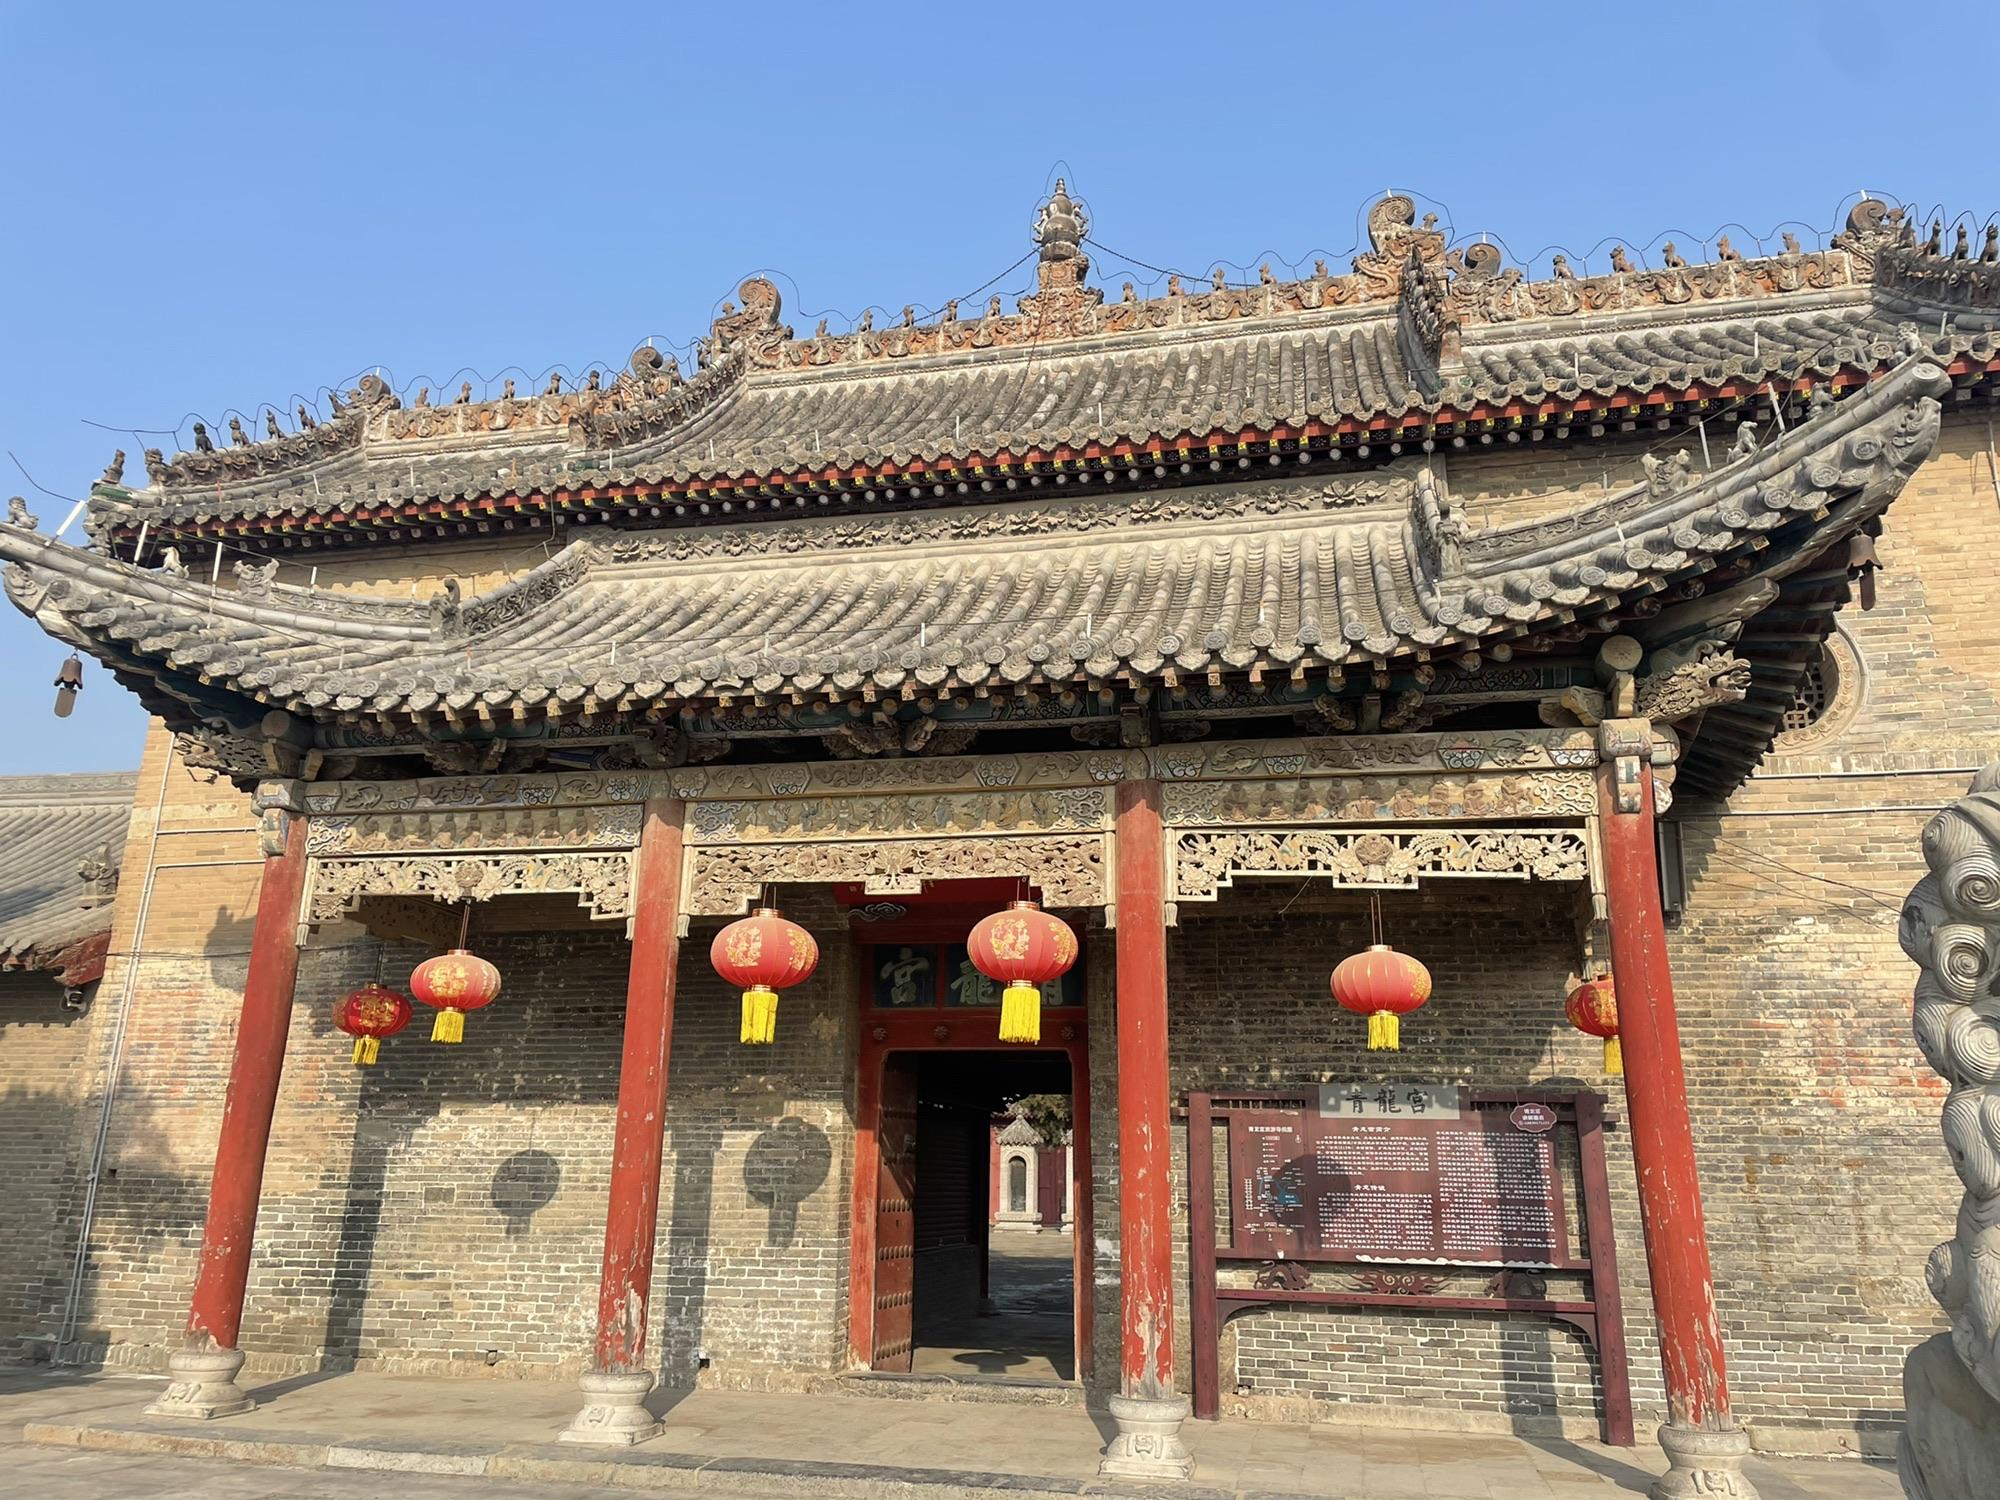
地标名称：青龙宫
所在城市：焦作市·武陟县